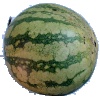
Label: Watermelon 1